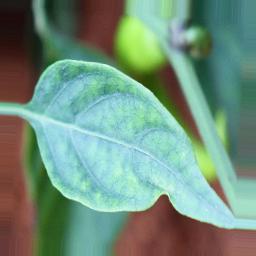
Label: healthy